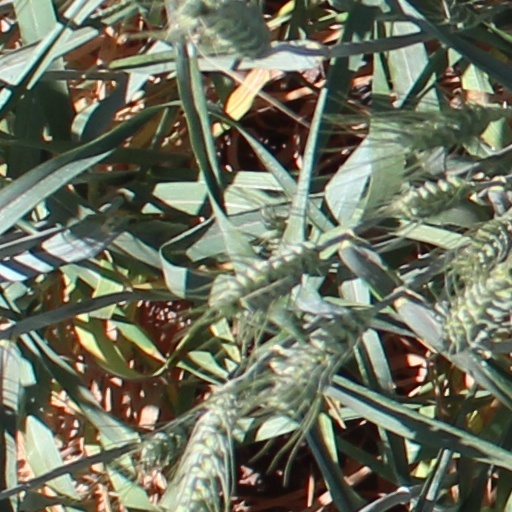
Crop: wheat